Mastitis in dairy cattle

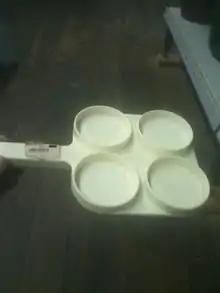
A plastic paddle used in the California mastitis test

Cattle affected by mastitis can be detected by examining the udder for inflammation and swelling, or by observing the consistency of the milk, which will often develop clots or change color when a cow is infected.